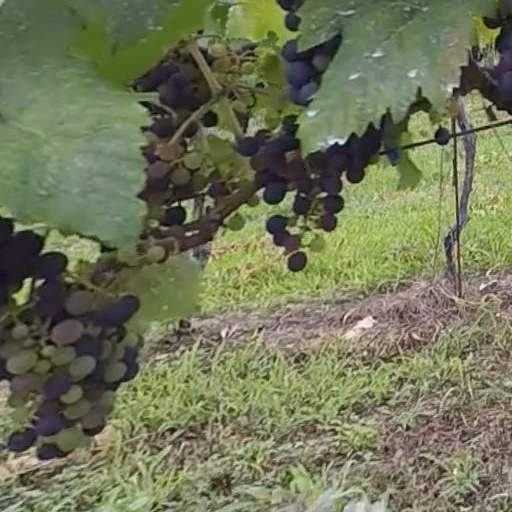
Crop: grape